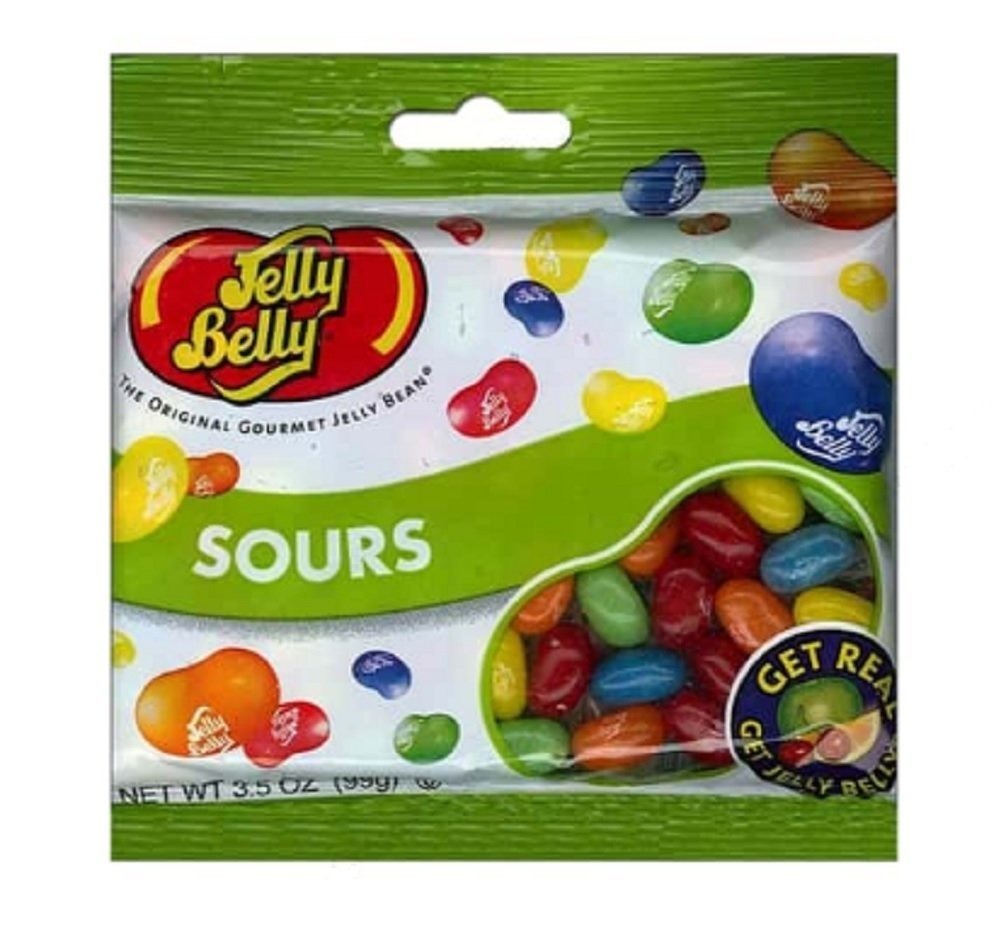
Item Name: Jelly Belly 66152 3.5 Oz. Jelly Belly Sours Mix 12 Bag Case
Bullet Point 1: Jelly Belly Sours Jelly Beans, size: 3.5 oz (4 bags quantity)
Bullet Point 2: Sour flavors include: Sour Cherry, Sour Apple, Sour Grape, Sour Lemon, Sour Orange
Product Description: Jelly Belly Jelly Beans are colorful and tasty candies that have a hard shell on the outside and a soft chewy center on the inside. Fat free, gluten free and peanut free. Sours - Five sour flavors that include Apple, Cherry, Grape, Lemon and Orange.
Value: 42.0
Unit: Ounce

Price: 4.49